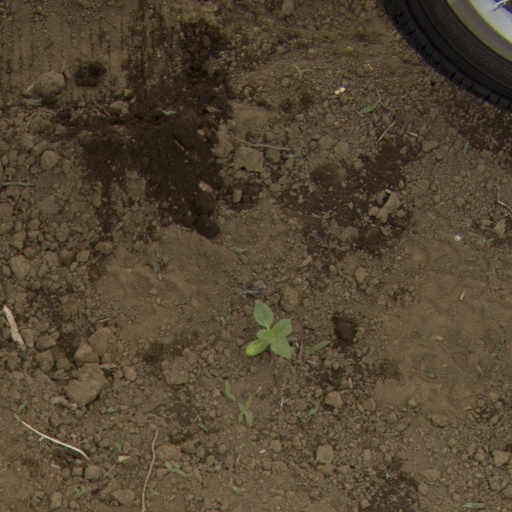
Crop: Jerusalem artichoke